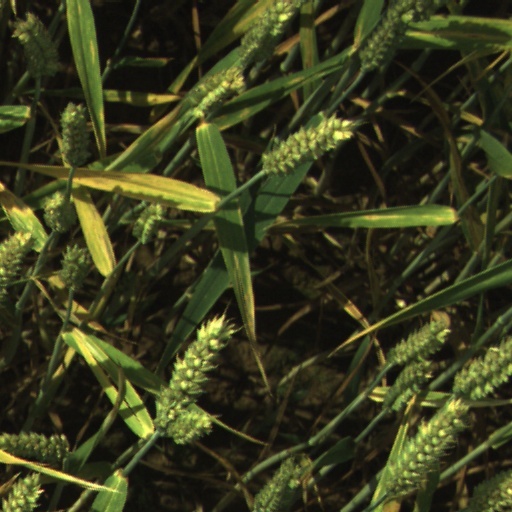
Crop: wheat